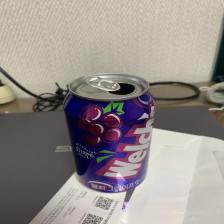
Label: cans